Ansett Australia Flight 232

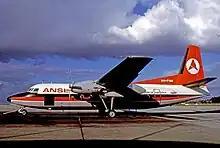
Fokker F-27 Friendship of Ansett Airlines in 1970

Ansett Australia Flight 232, on Wednesday, 15 November 1972, was a flight from Adelaide, South Australia aboard a Fokker Friendship bound for Alice Springs, Northern Territory. It was Australia's second aircraft hijacking (after the first in 1960), and resulted in the perpetrator's death by suicide.